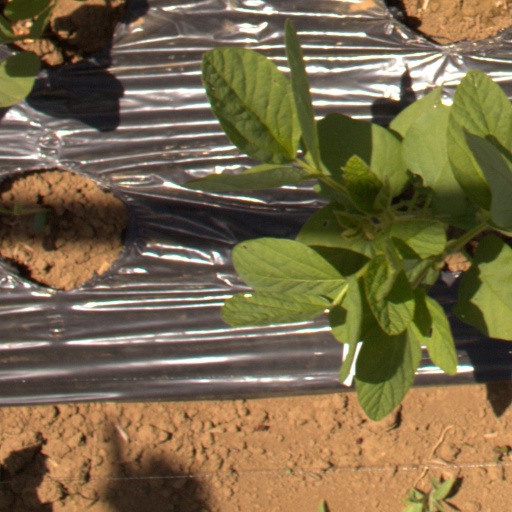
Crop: Jerusalem artichoke